Hilterfingen

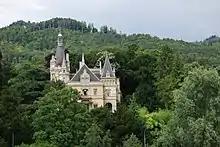
Hünegg Castle from Lake Thun

, Hilterfingen had an unemployment rate of 1.96%. , there were a total of 942 people employed in the municipality. Of these, there were 21 people employed in the primary economic sector and about 3 businesses involved in this sector. The secondary sector employs 153 people and there were 25 businesses in this sector. The tertiary sector employs 768 people, with 199 businesses in this sector. There were 1,816 residents of the municipality who were employed in some capacity, of which females made up 45.6% of the workforce.